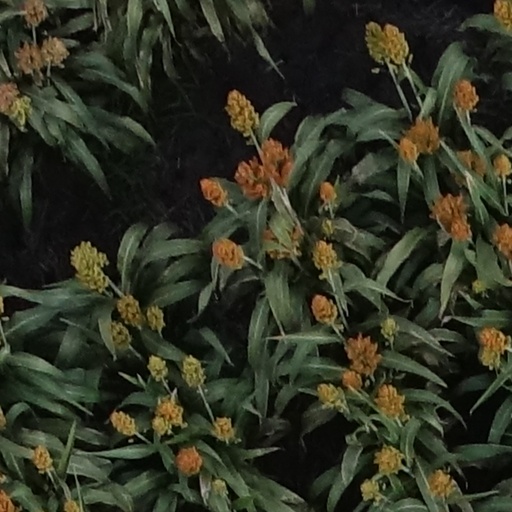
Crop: sorghum